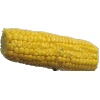
Label: Corn 1